Foam latex

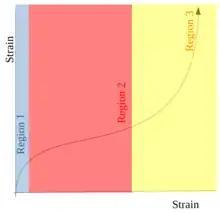
Sketch of a usual stress-strain curve for a latex foam. Region 1 shows Hookian increase in stress. Region 2 demonstrates the crushing plateau. Region 3 shows densification.

Latex foams demonstrate a stress-strain curve with three regions when compressed. This relates to the resistive force expressed by the foam when a load or force is applied to it. The shape of different regions of the curve will reflect some important quality of the foam relating to compression or relaxation stress and strain behaviour of the material.